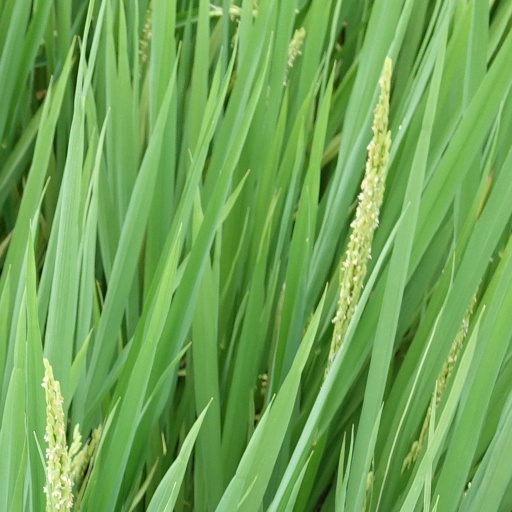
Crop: rice